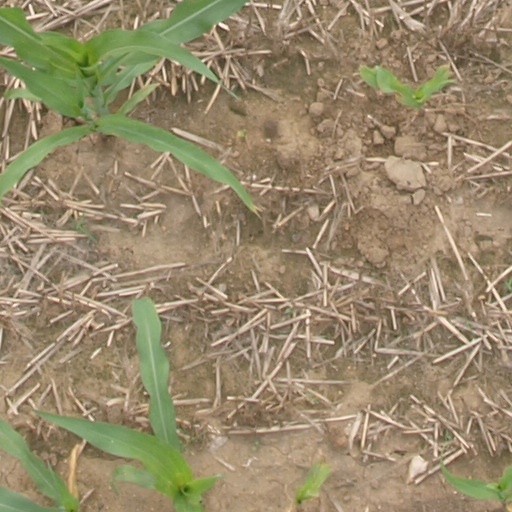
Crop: maize; corn